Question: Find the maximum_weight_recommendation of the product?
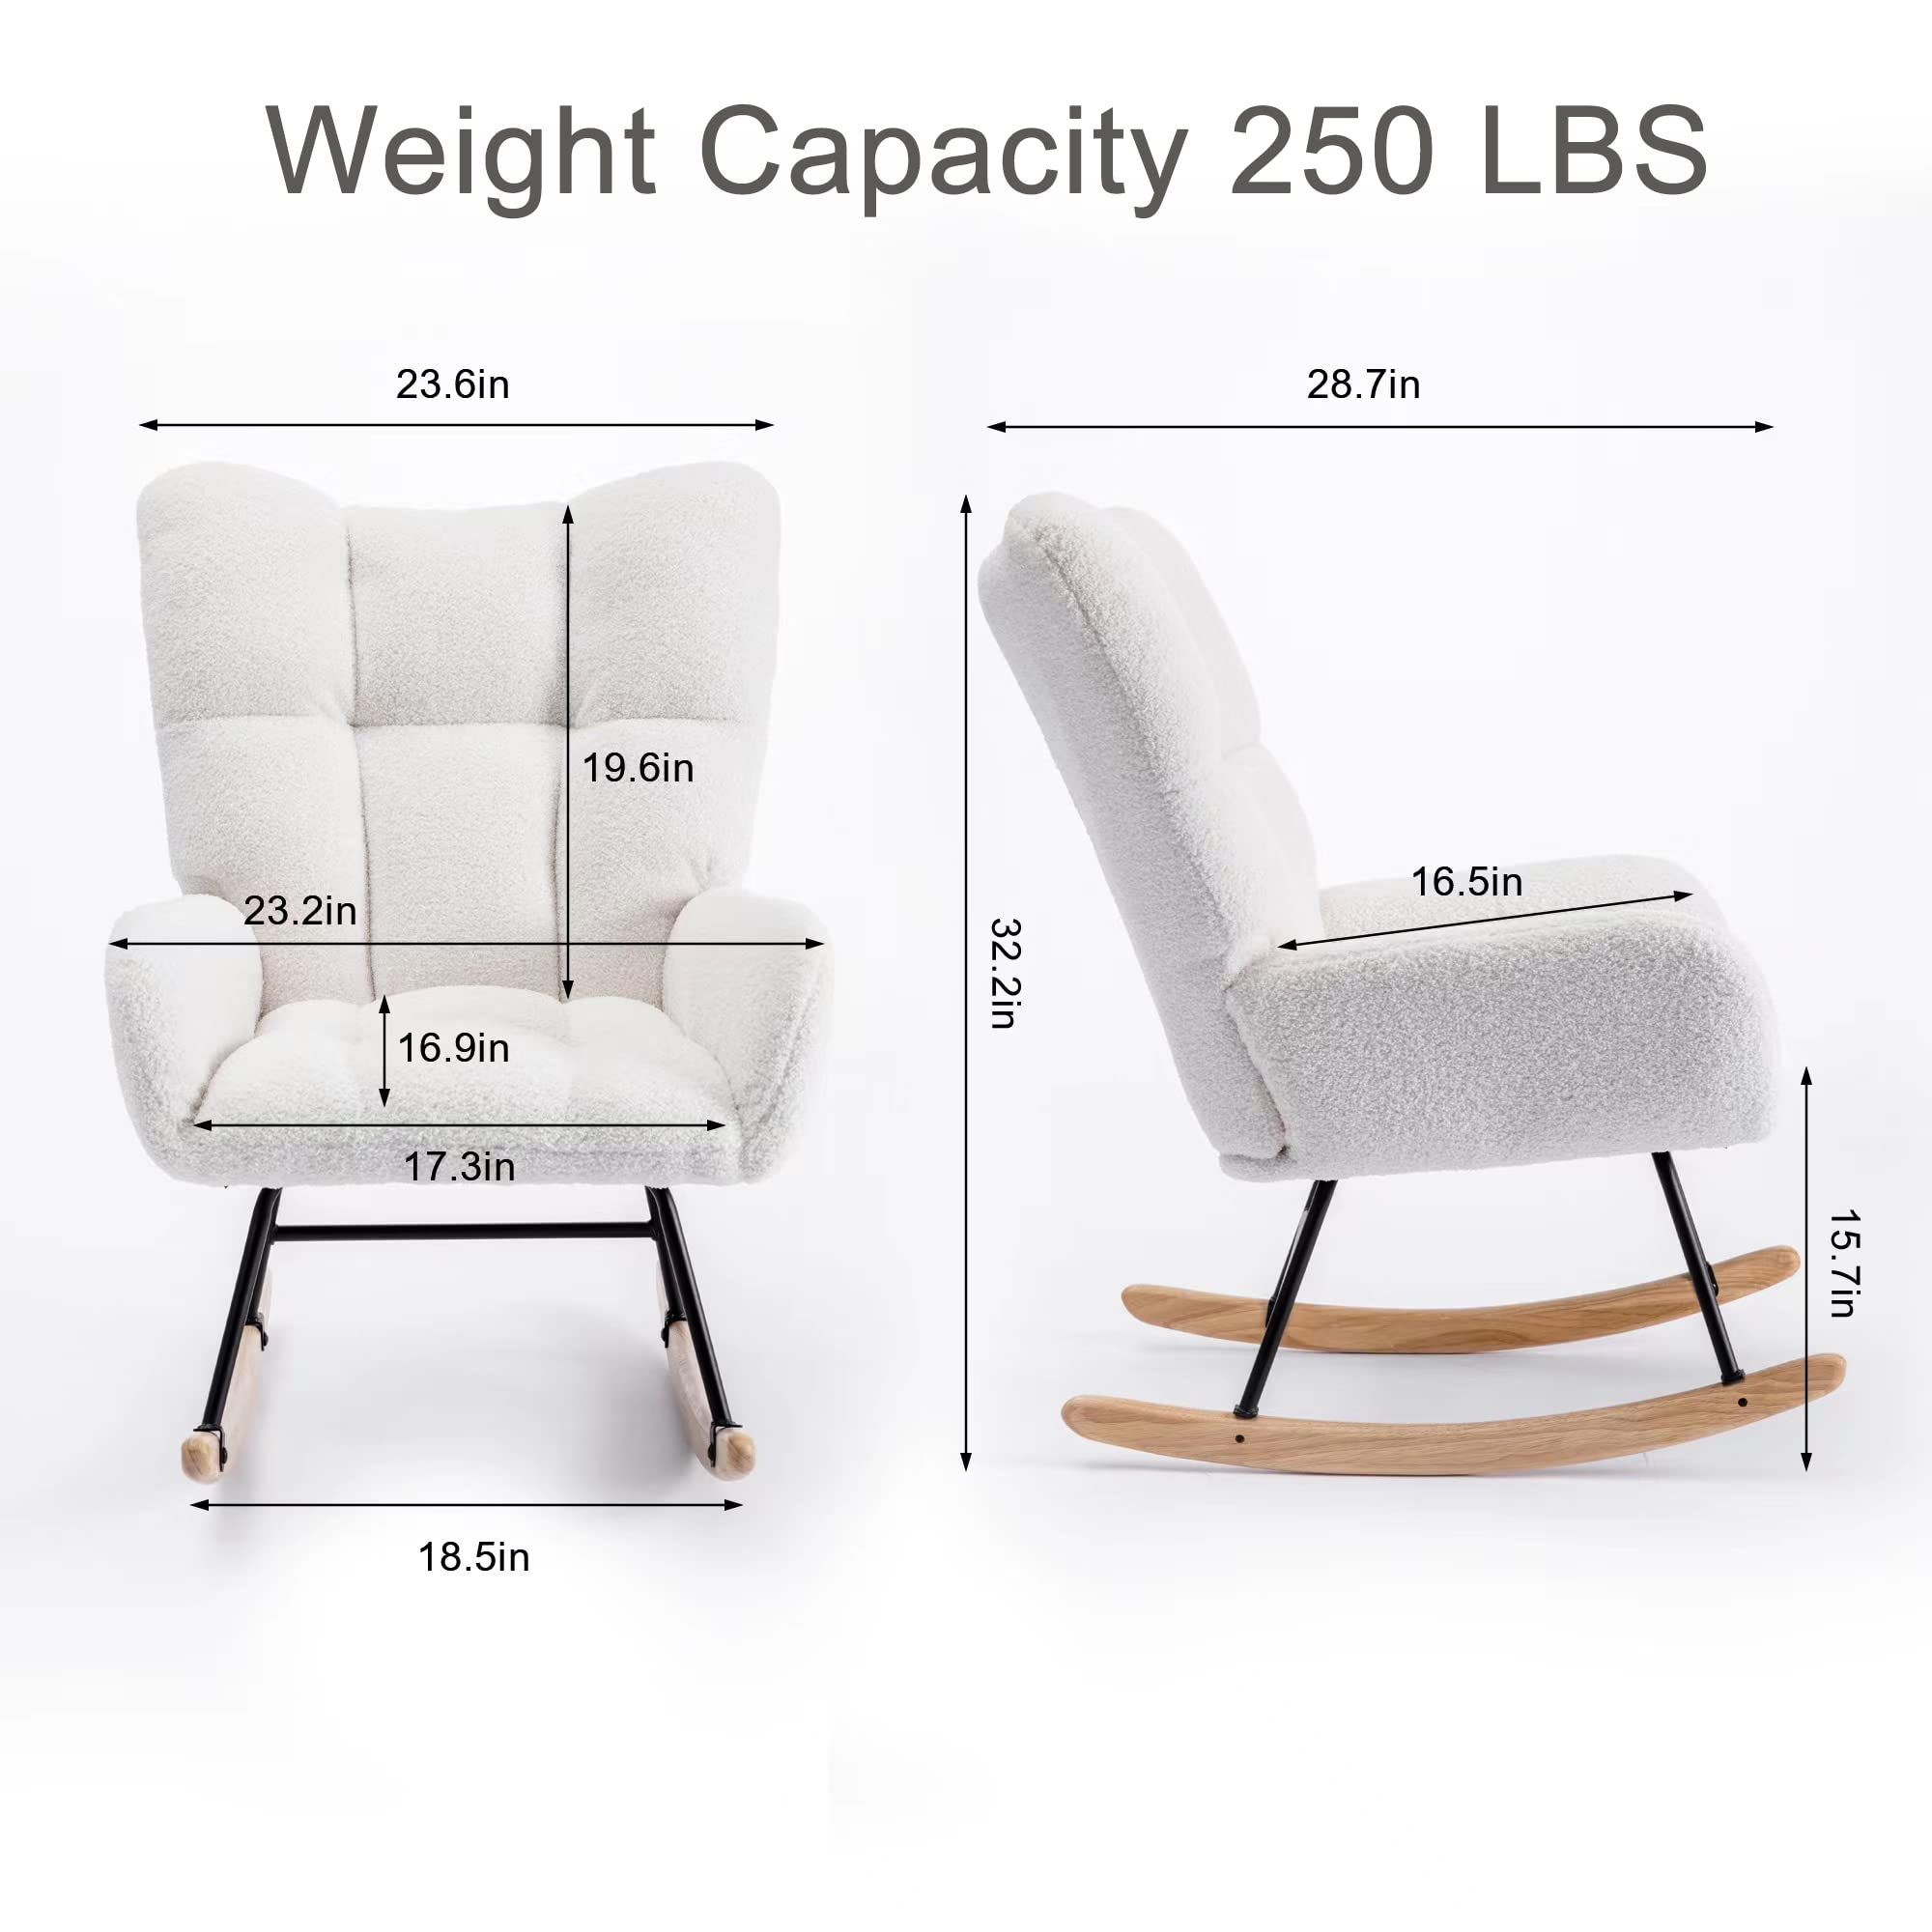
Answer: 250 pound